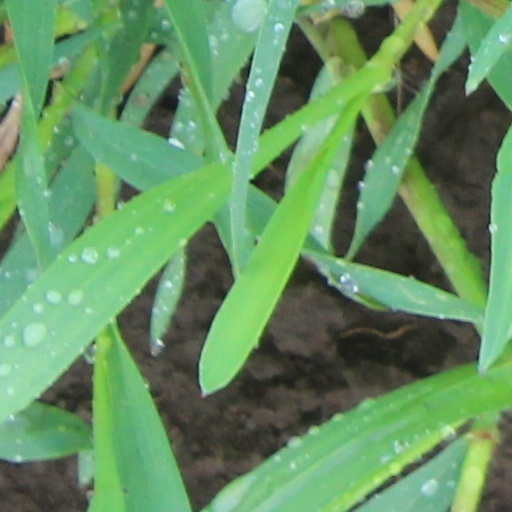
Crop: wheat